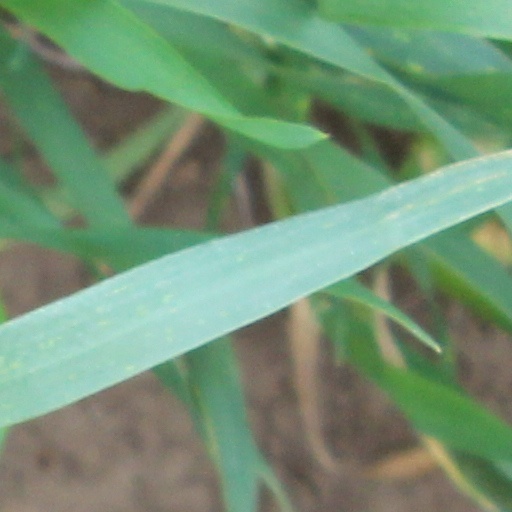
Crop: wheat